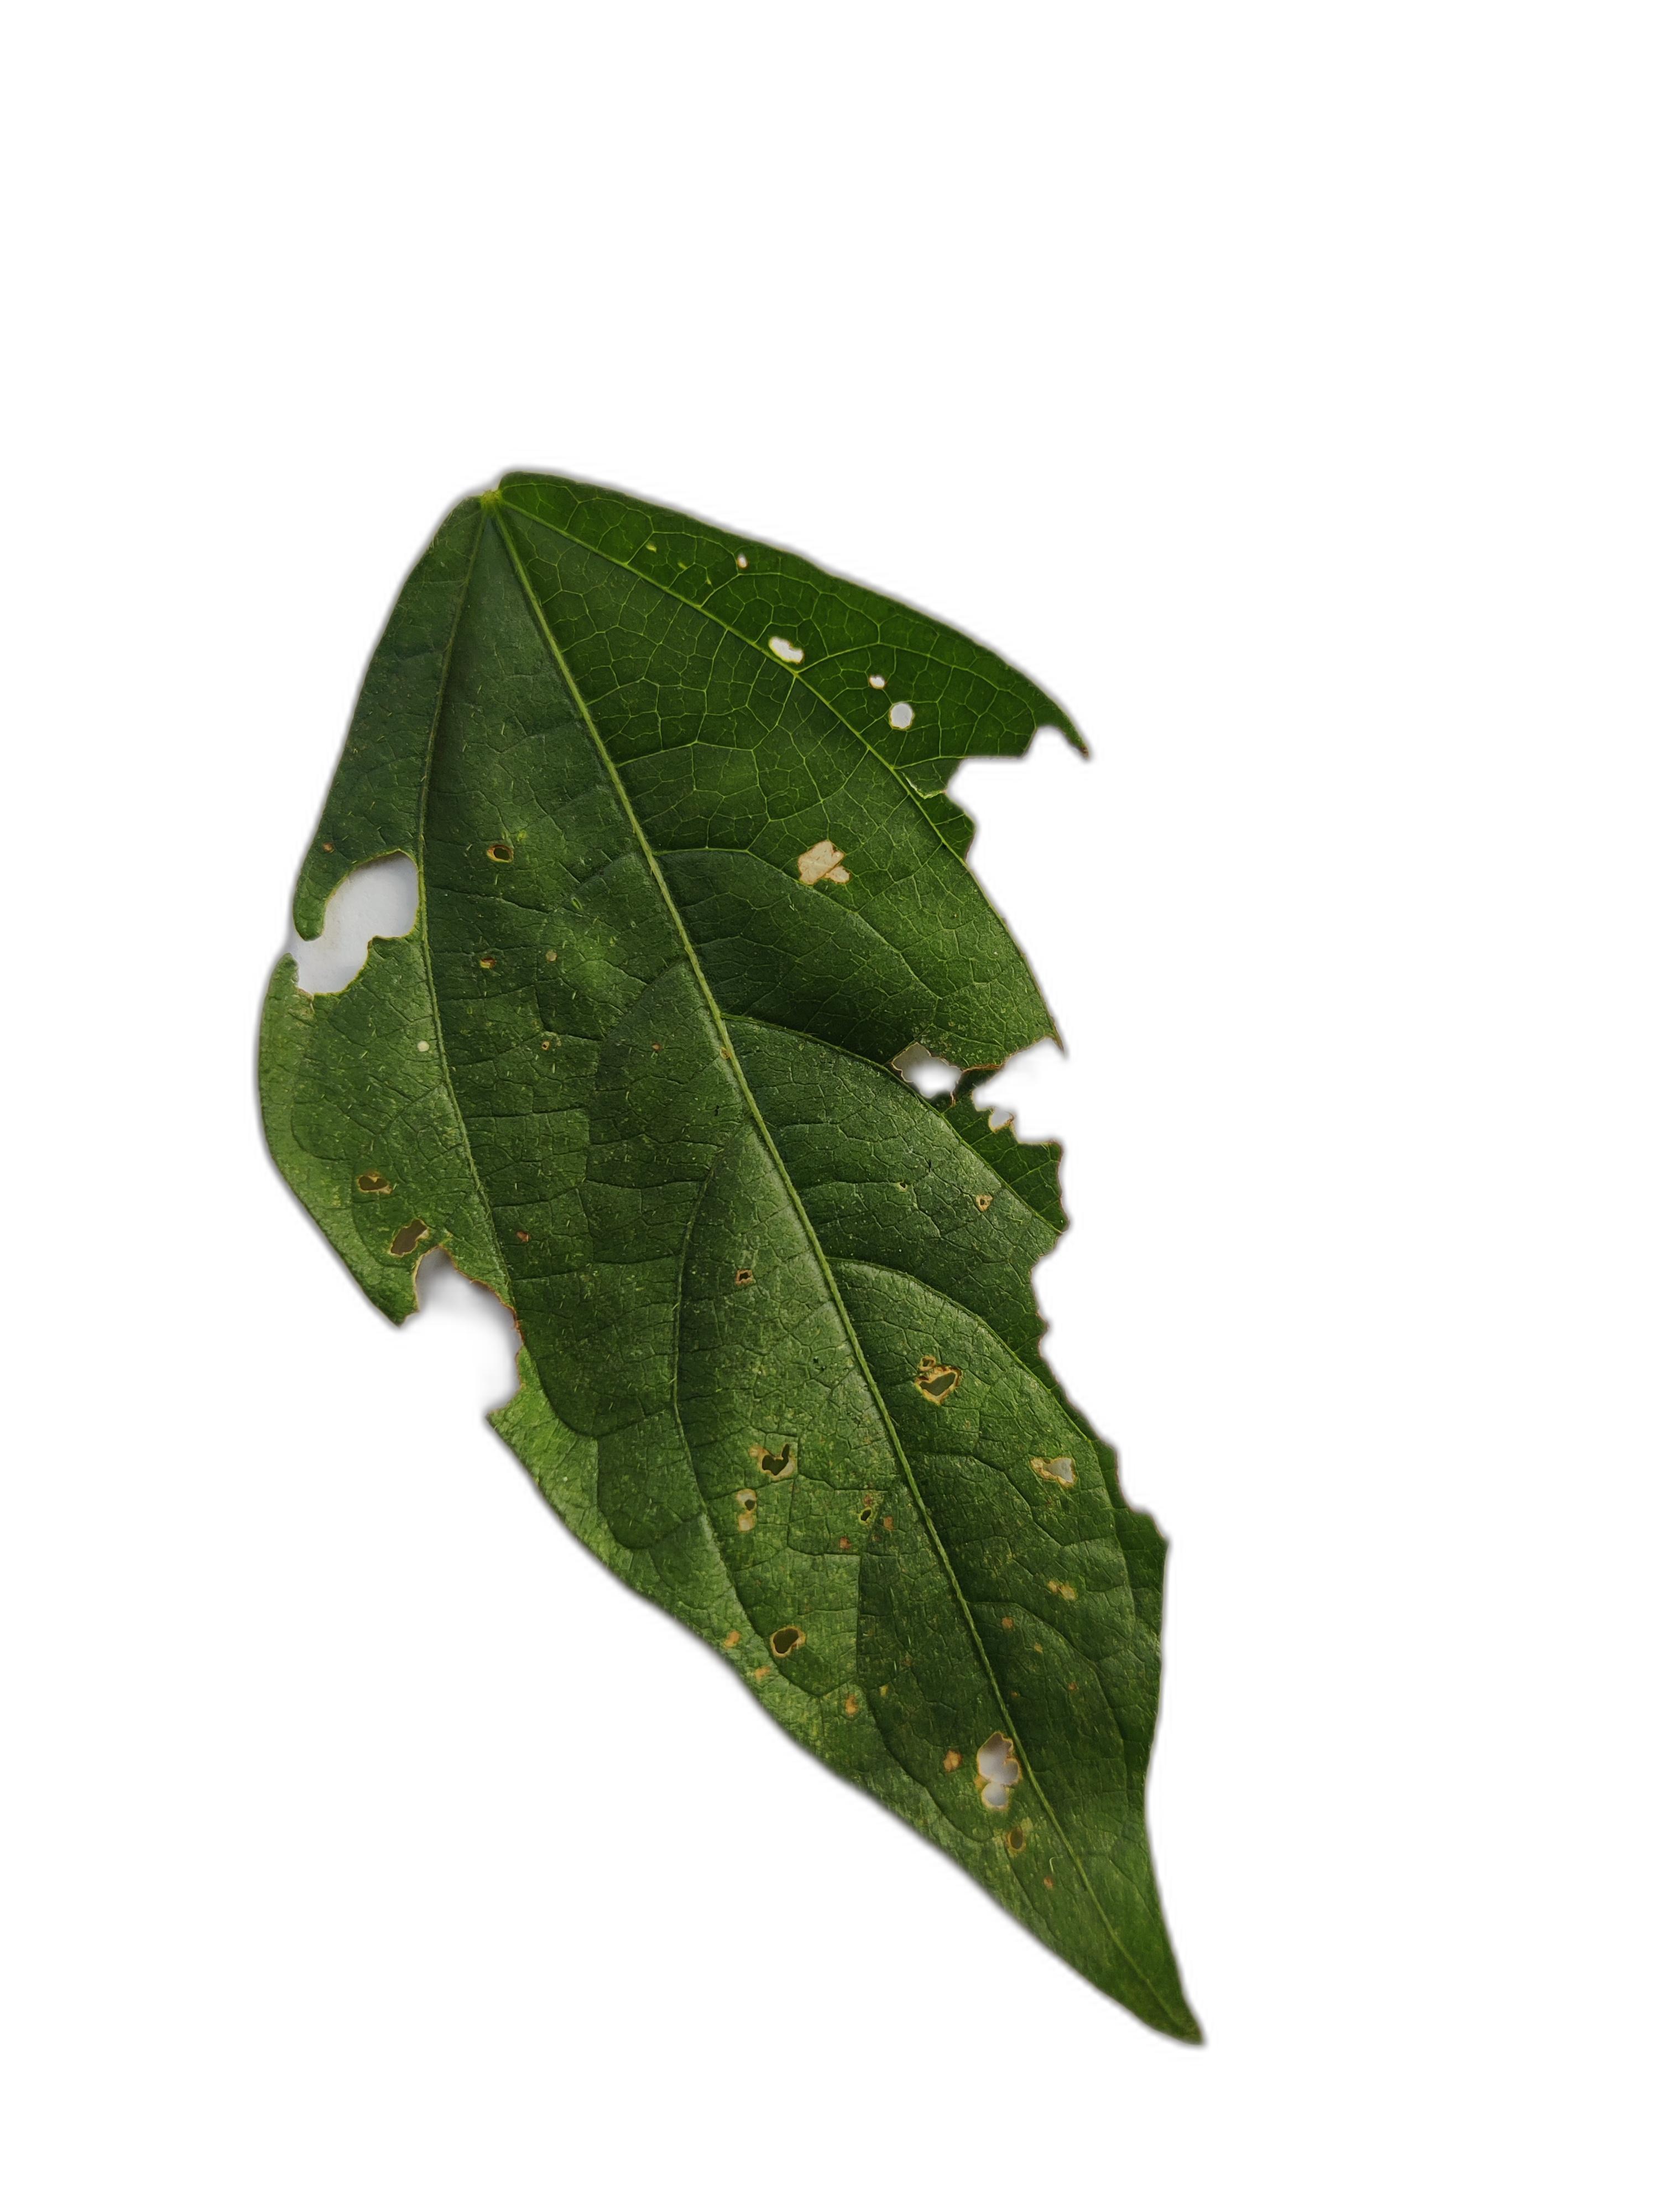
Label: Cercospora leaf spot